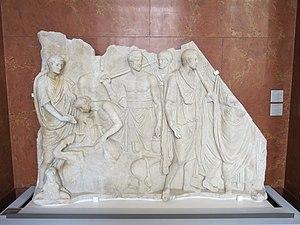
Relief avec signe de divination. Trouvé à Rome près du forum de Trajan en 1540. Marbre. 100-125 ap. J.-C. Musée du Louvre.
La divination est la pratique occulte et métaphysique visant à découvrir ce qui est inconnu : l'avenir, le caché, le passé, les trésors, les maladies invisibles, les secrets, les mystères, etc. et cela par des moyens non rationnels. Qu'il s'agisse de la parole oraculaire ou de la voyance, ceux qui la pratiquent auraient accès à une connaissance paranormale de données normalement inconnues telles que l'avenir ou le caché.